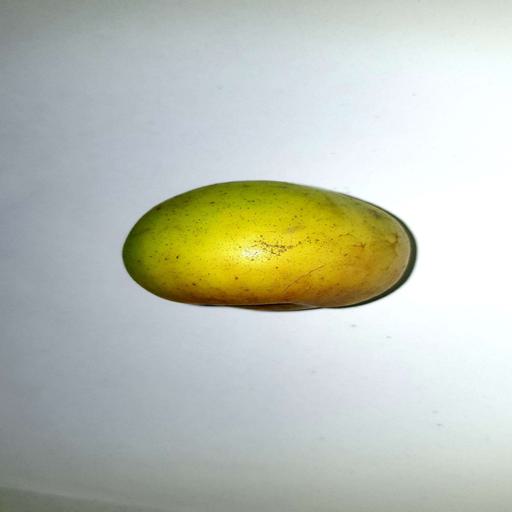
Label: healthy